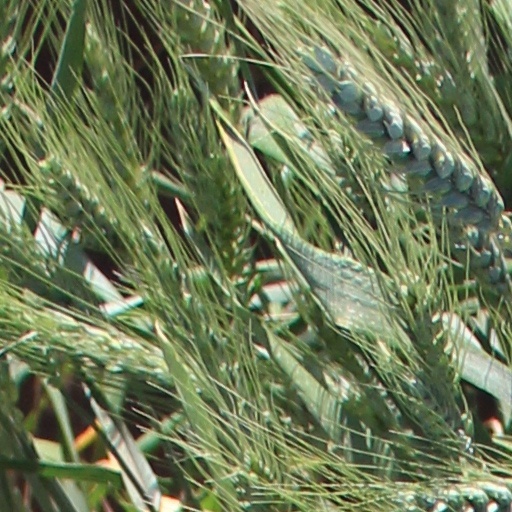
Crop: wheat